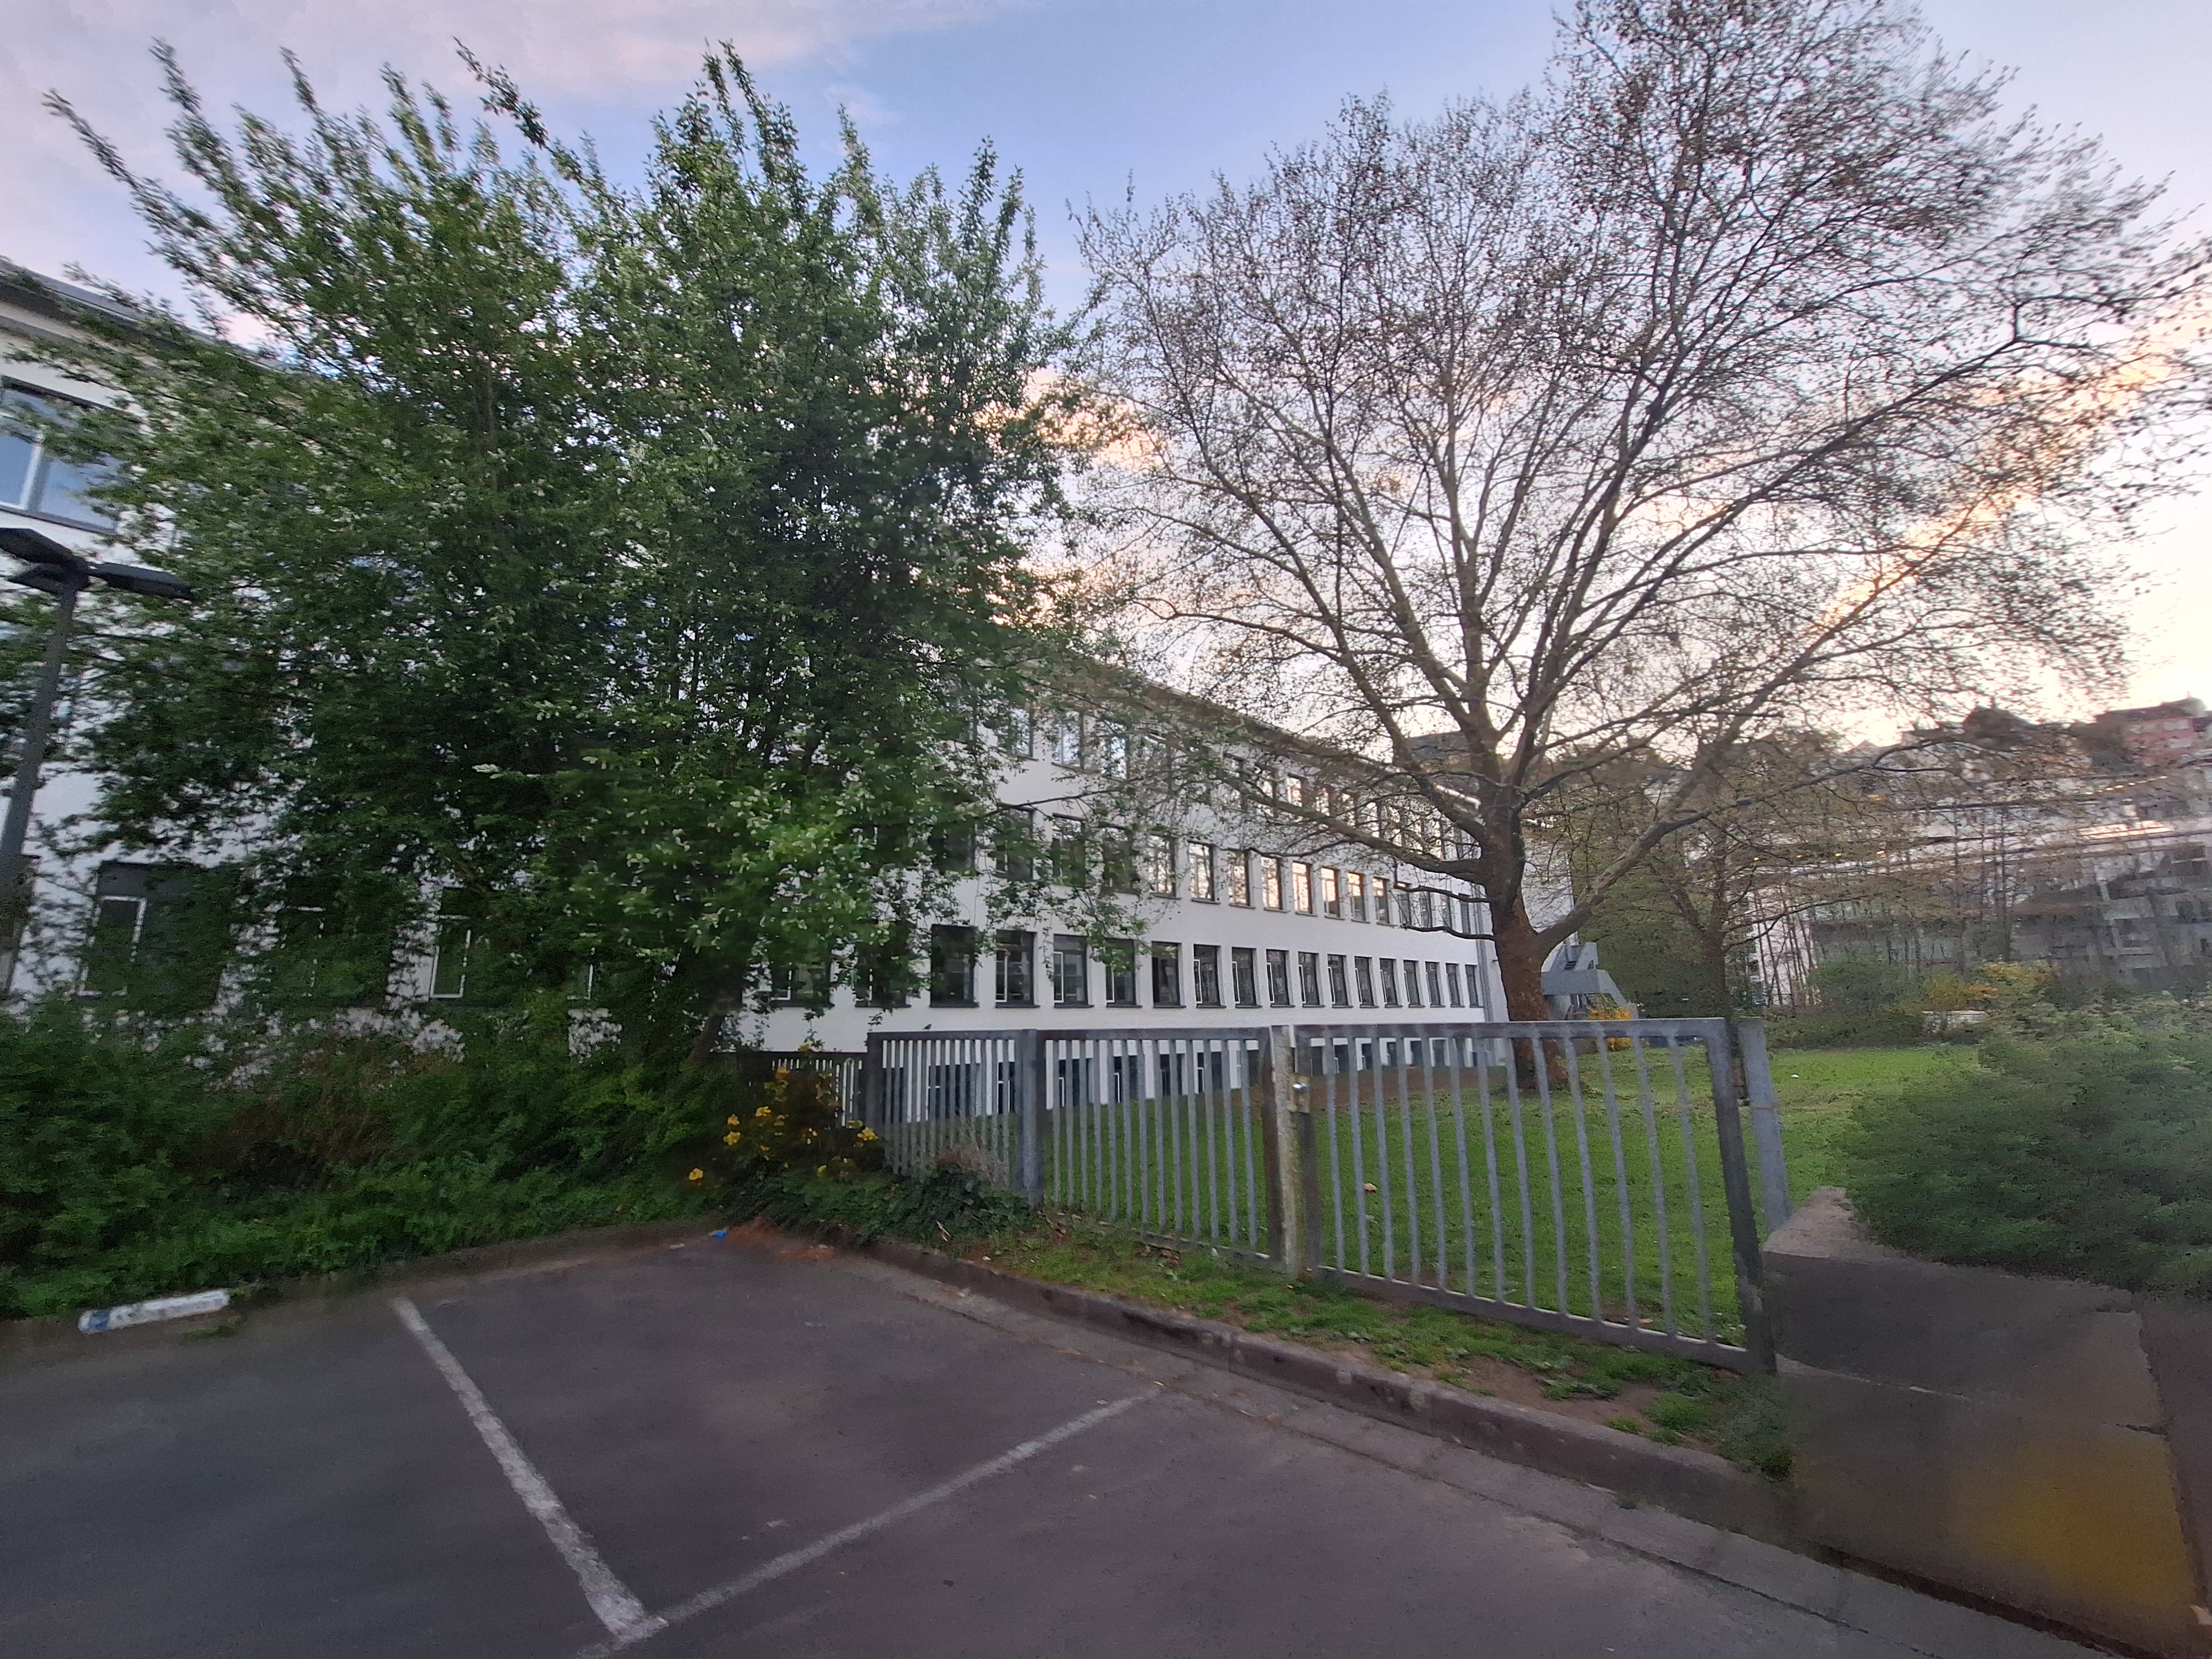
Building: Biegenstraße 12